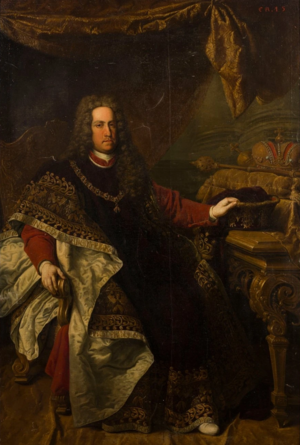
Portrait de Charles VI (1685-1740) en tenue de grand-Maitre de l'ordre de la Toison d'or